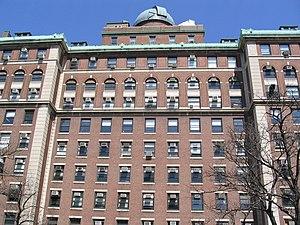
Les National Historic Landmarks de New York sont les sites historiques d'intérêt national de la ville de New York aux États-Unis.